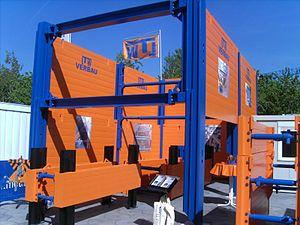
Dans le domaine de la construction, le blindage est l'ensemble des moyens mobilisés pour assurer la stabilité et la résistance des parois ou des plafonds d'une excavation, savoir tranchée, fosse, galerie de mine, puits ou tunnel. L'étaiement est un blindage consistant en la pose d’étais.